Bad Münstereifel-Iversheim station

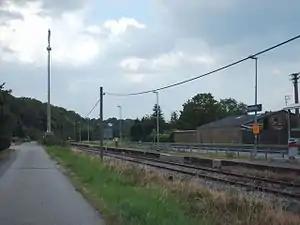

Bad Münstereifel-Iversheim station is a railway station in the "Iversheim" district of the municipality of Bad Münstereifel, located in the Euskirchen district in North Rhine-Westphalia, Germany.